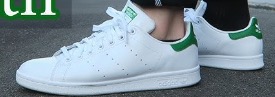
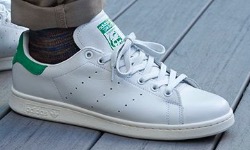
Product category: misc
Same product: yes